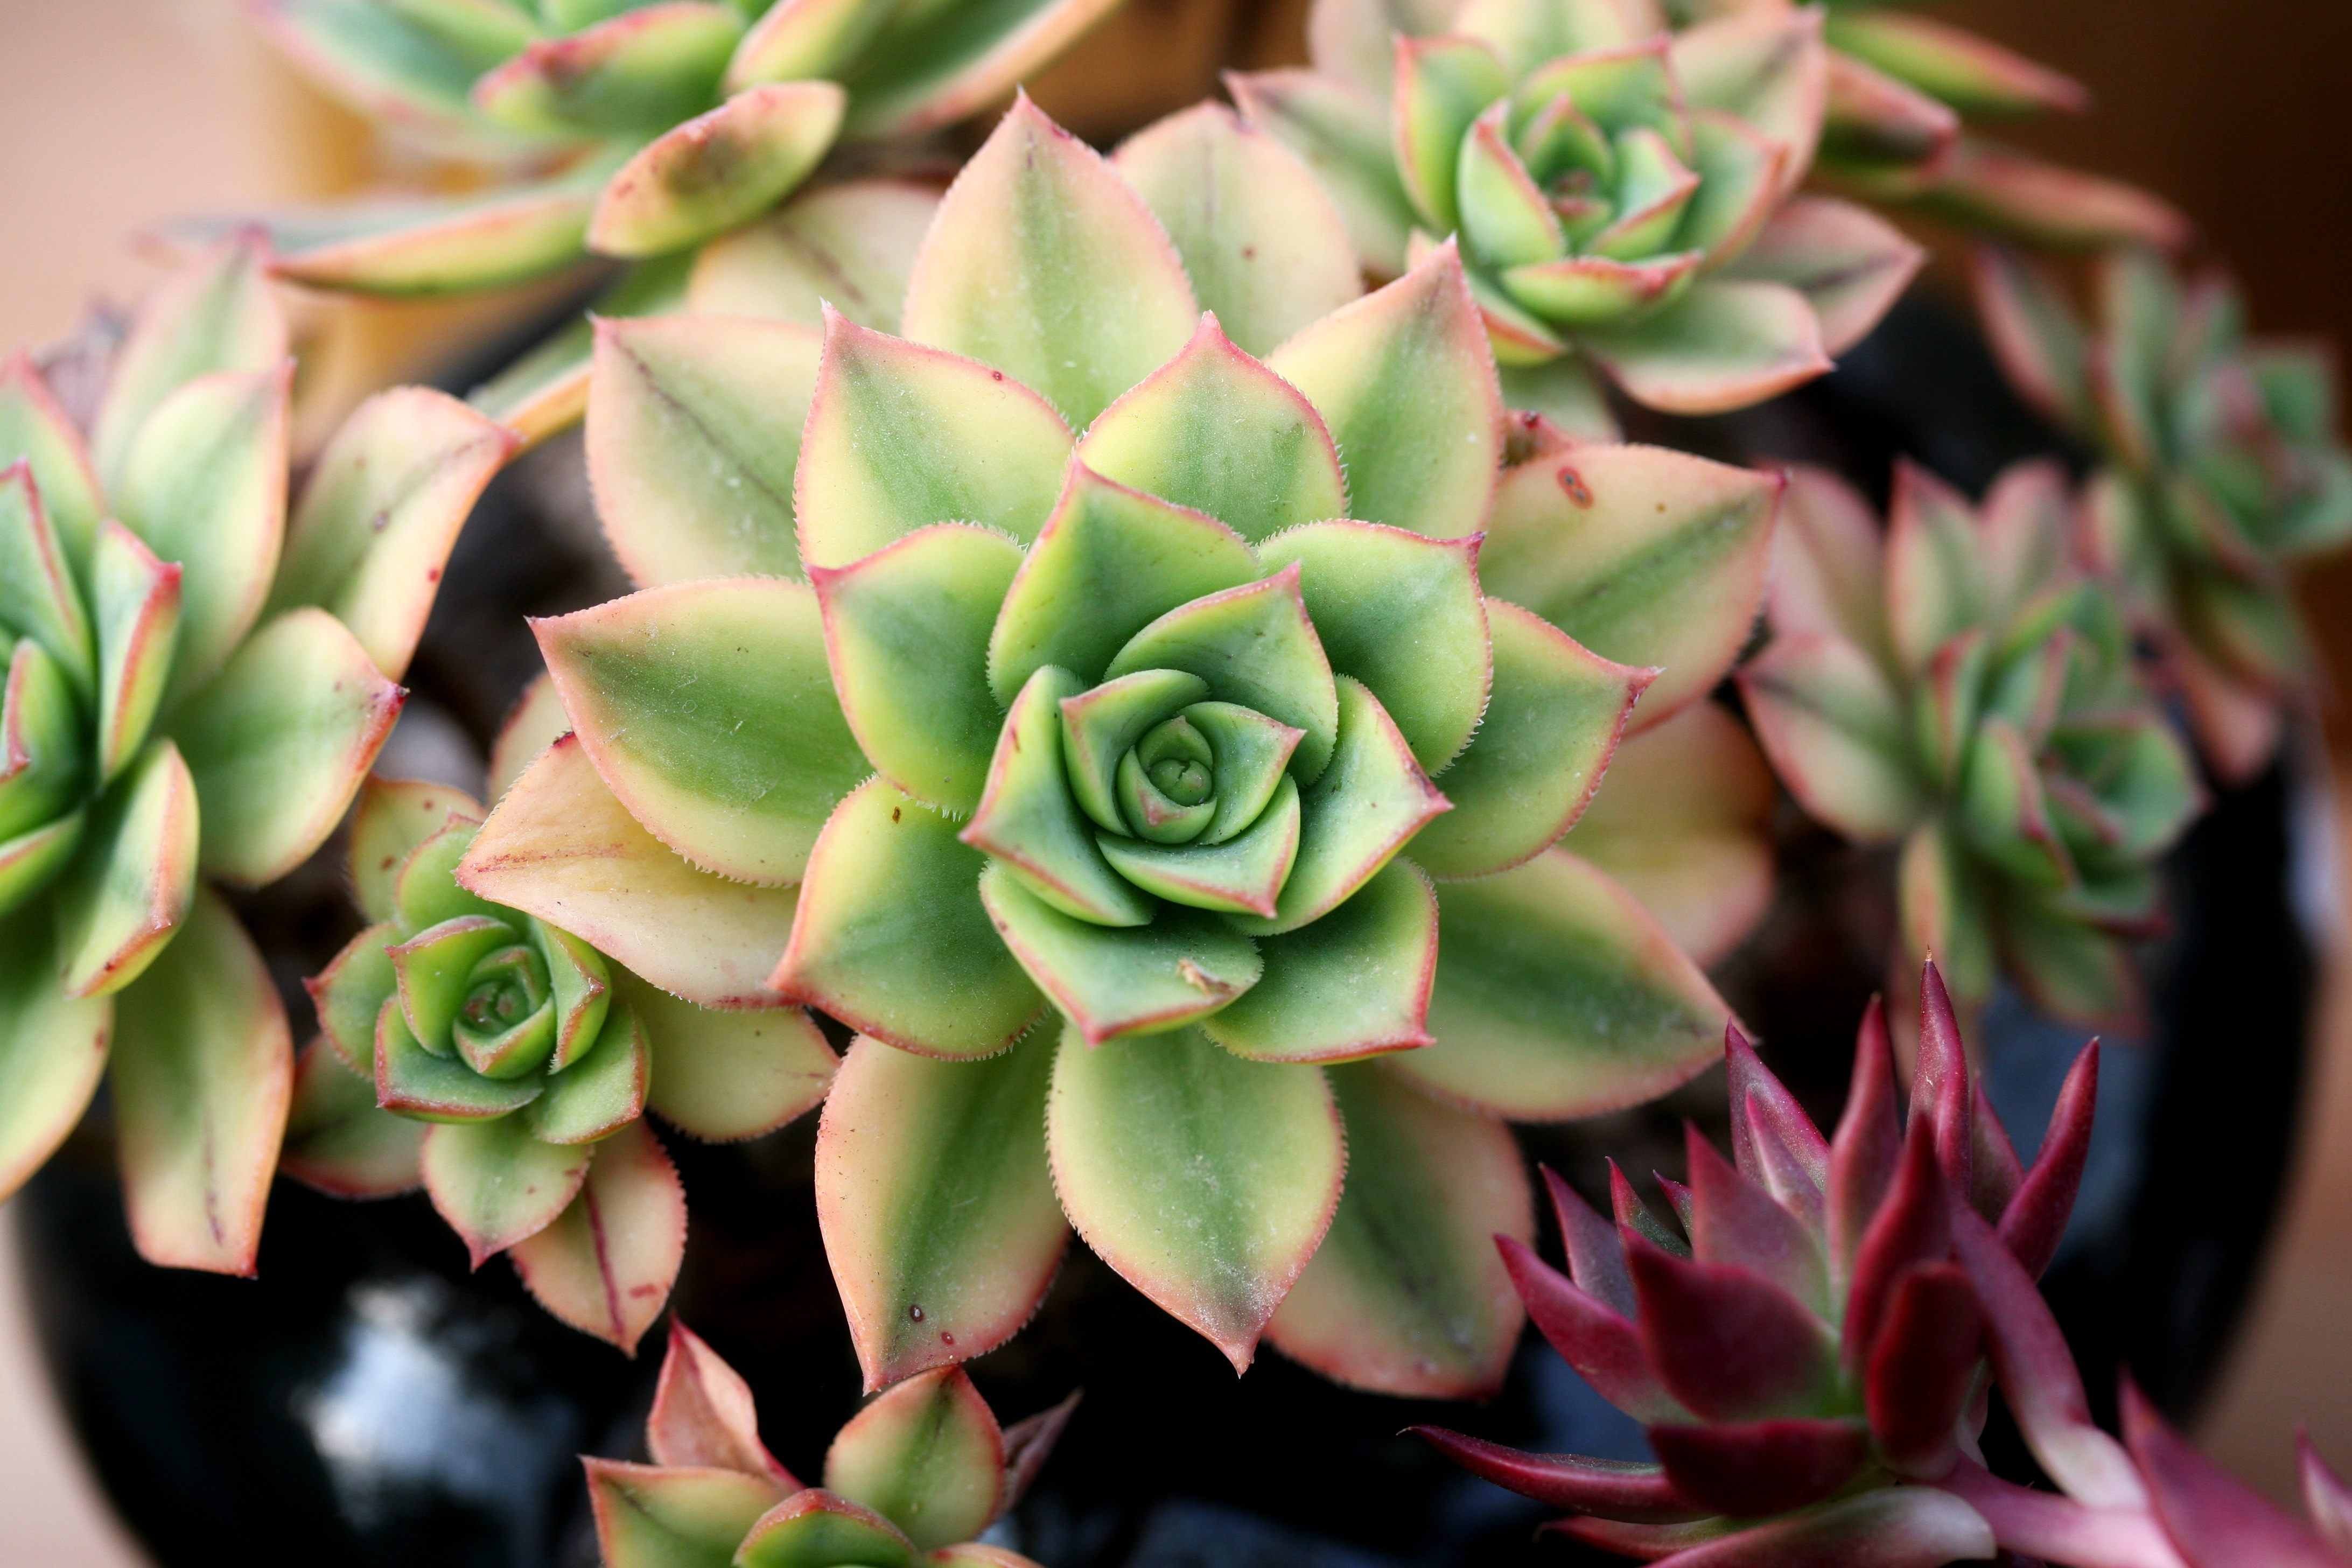
nature, cactus, plant, flower, petal, green, botany, succulent, garden, flora, greenhouse, potted plant, plants, flowers, close up, makro, botanical garden, floristry, macro photography, flowering plant, affix, a flower garden, floral design, a fleshy plant, fleshy in this, mini potted, land plant, flower arranging